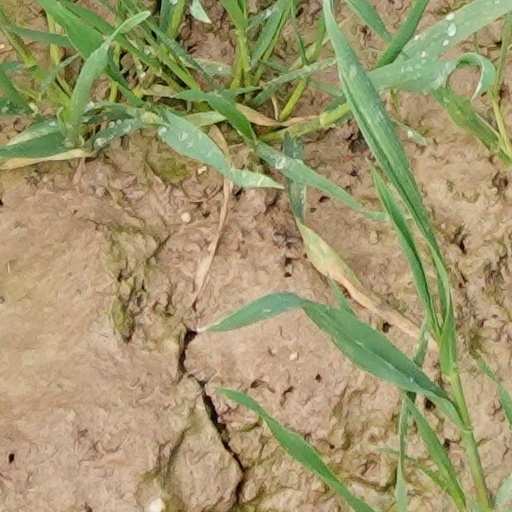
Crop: wheat